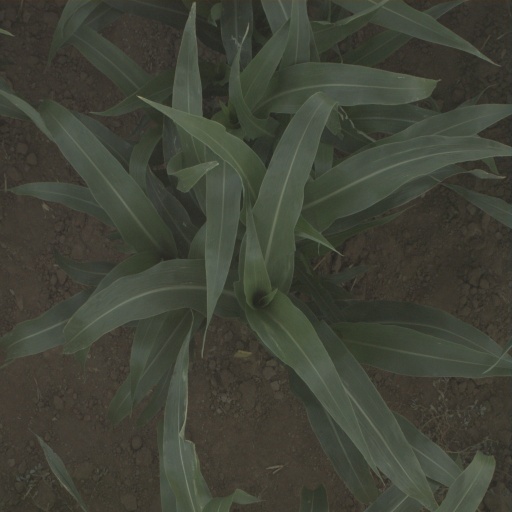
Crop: sorghum